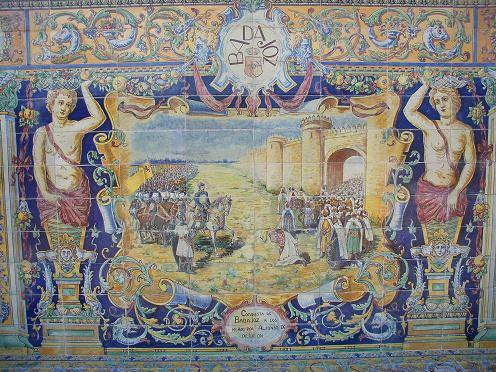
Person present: Yes